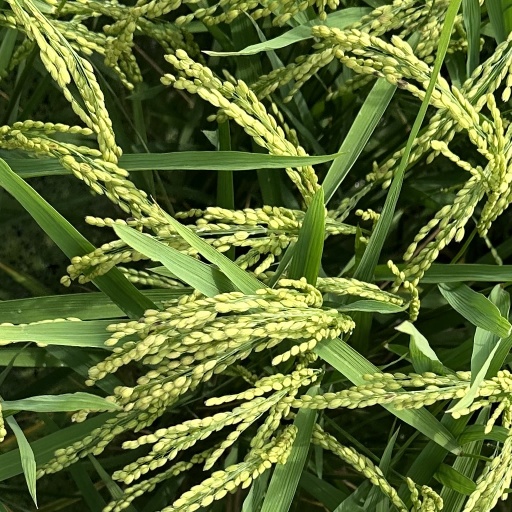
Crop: rice